Seattle SuperSonics

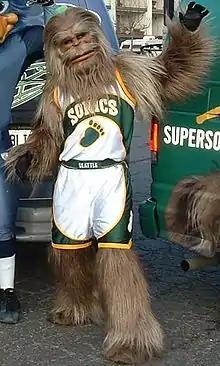
Squatch wearing the Sonics' home uniform in 2005

After failing to persuade local governments to fund a $500-million arena complex in the Seattle suburb of Renton, Bennett's group notified the NBA it intended to move the team to Oklahoma City and requested arbitration with the city of Seattle to be released from the SuperSonics' lease of KeyArena.